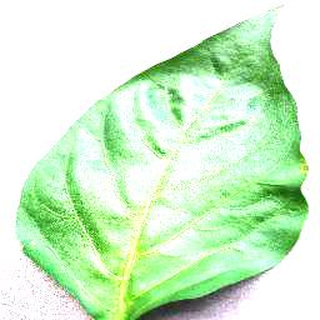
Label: healthy_bell_pepper